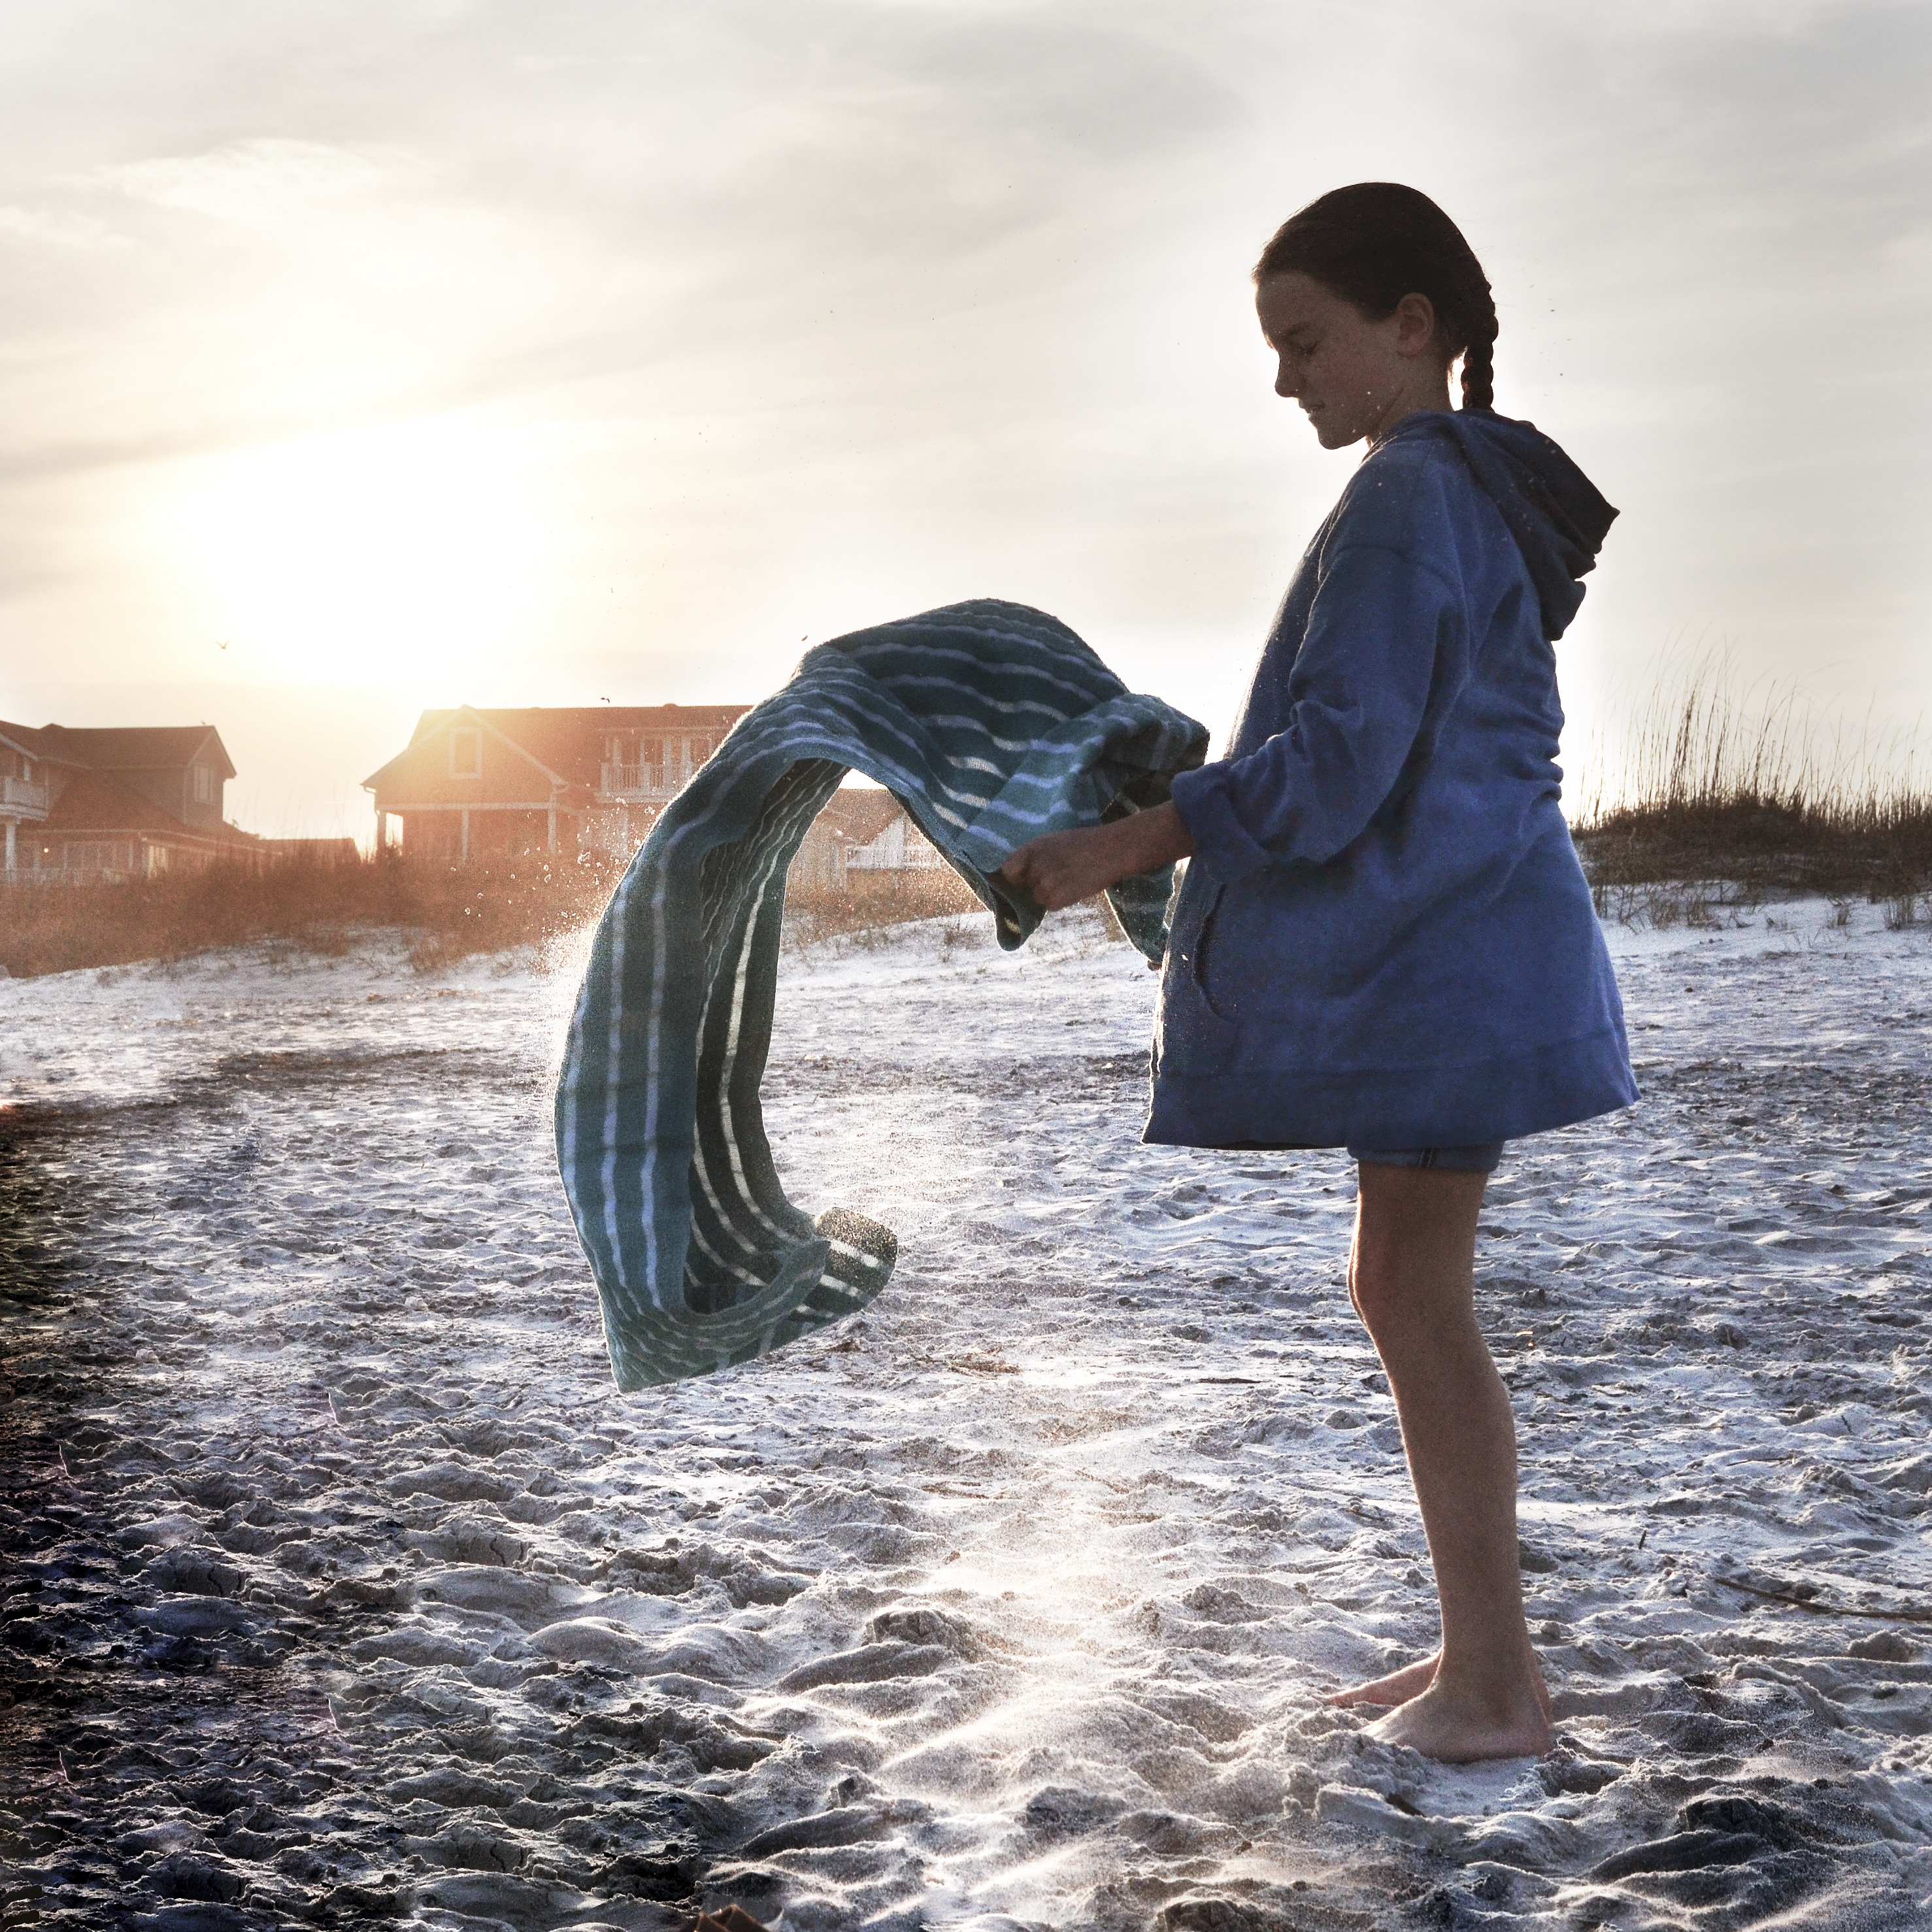
person, romance, blue, season, dress, photograph, image, interaction, photo shoot, human positions